Giuseppina Masotti Biggiogero

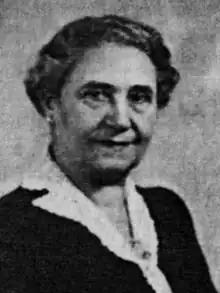

Giuseppina Masotti Biggiogero (8 August 1894 – 24 October 1977) was an Italian mathematician and historian. Known for her work in algebraic geometry, she also wrote noted histories of mathematicians, like Maria Gaetana Agnesi and Luca Pacioli. She was a member of the and won both the Bordoni Prize and Torelli Prize for her work.